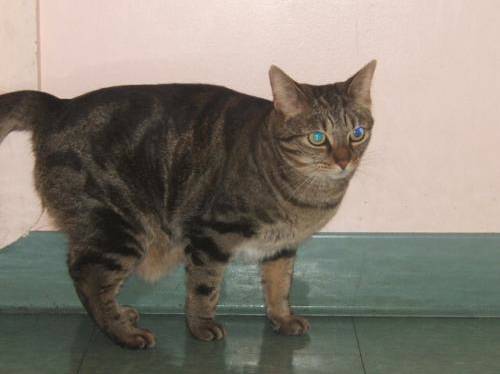
Label: cat